STS-1

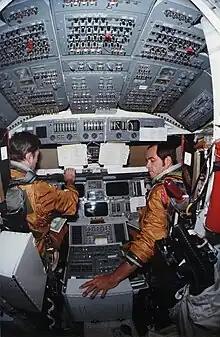
STS-1 crew in Space Shuttle "Columbia"s cabin. This is a view of training in 1980 in the Orbiter Processing Facility.

STS-1 was the first orbital test flight of what NASA claims was, at the time, the most complex flying machine ever built. Roughly 70 anomalies were observed during and after the flight, owing to the many components and systems that could not otherwise be adequately tested. These included: